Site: brandenburg
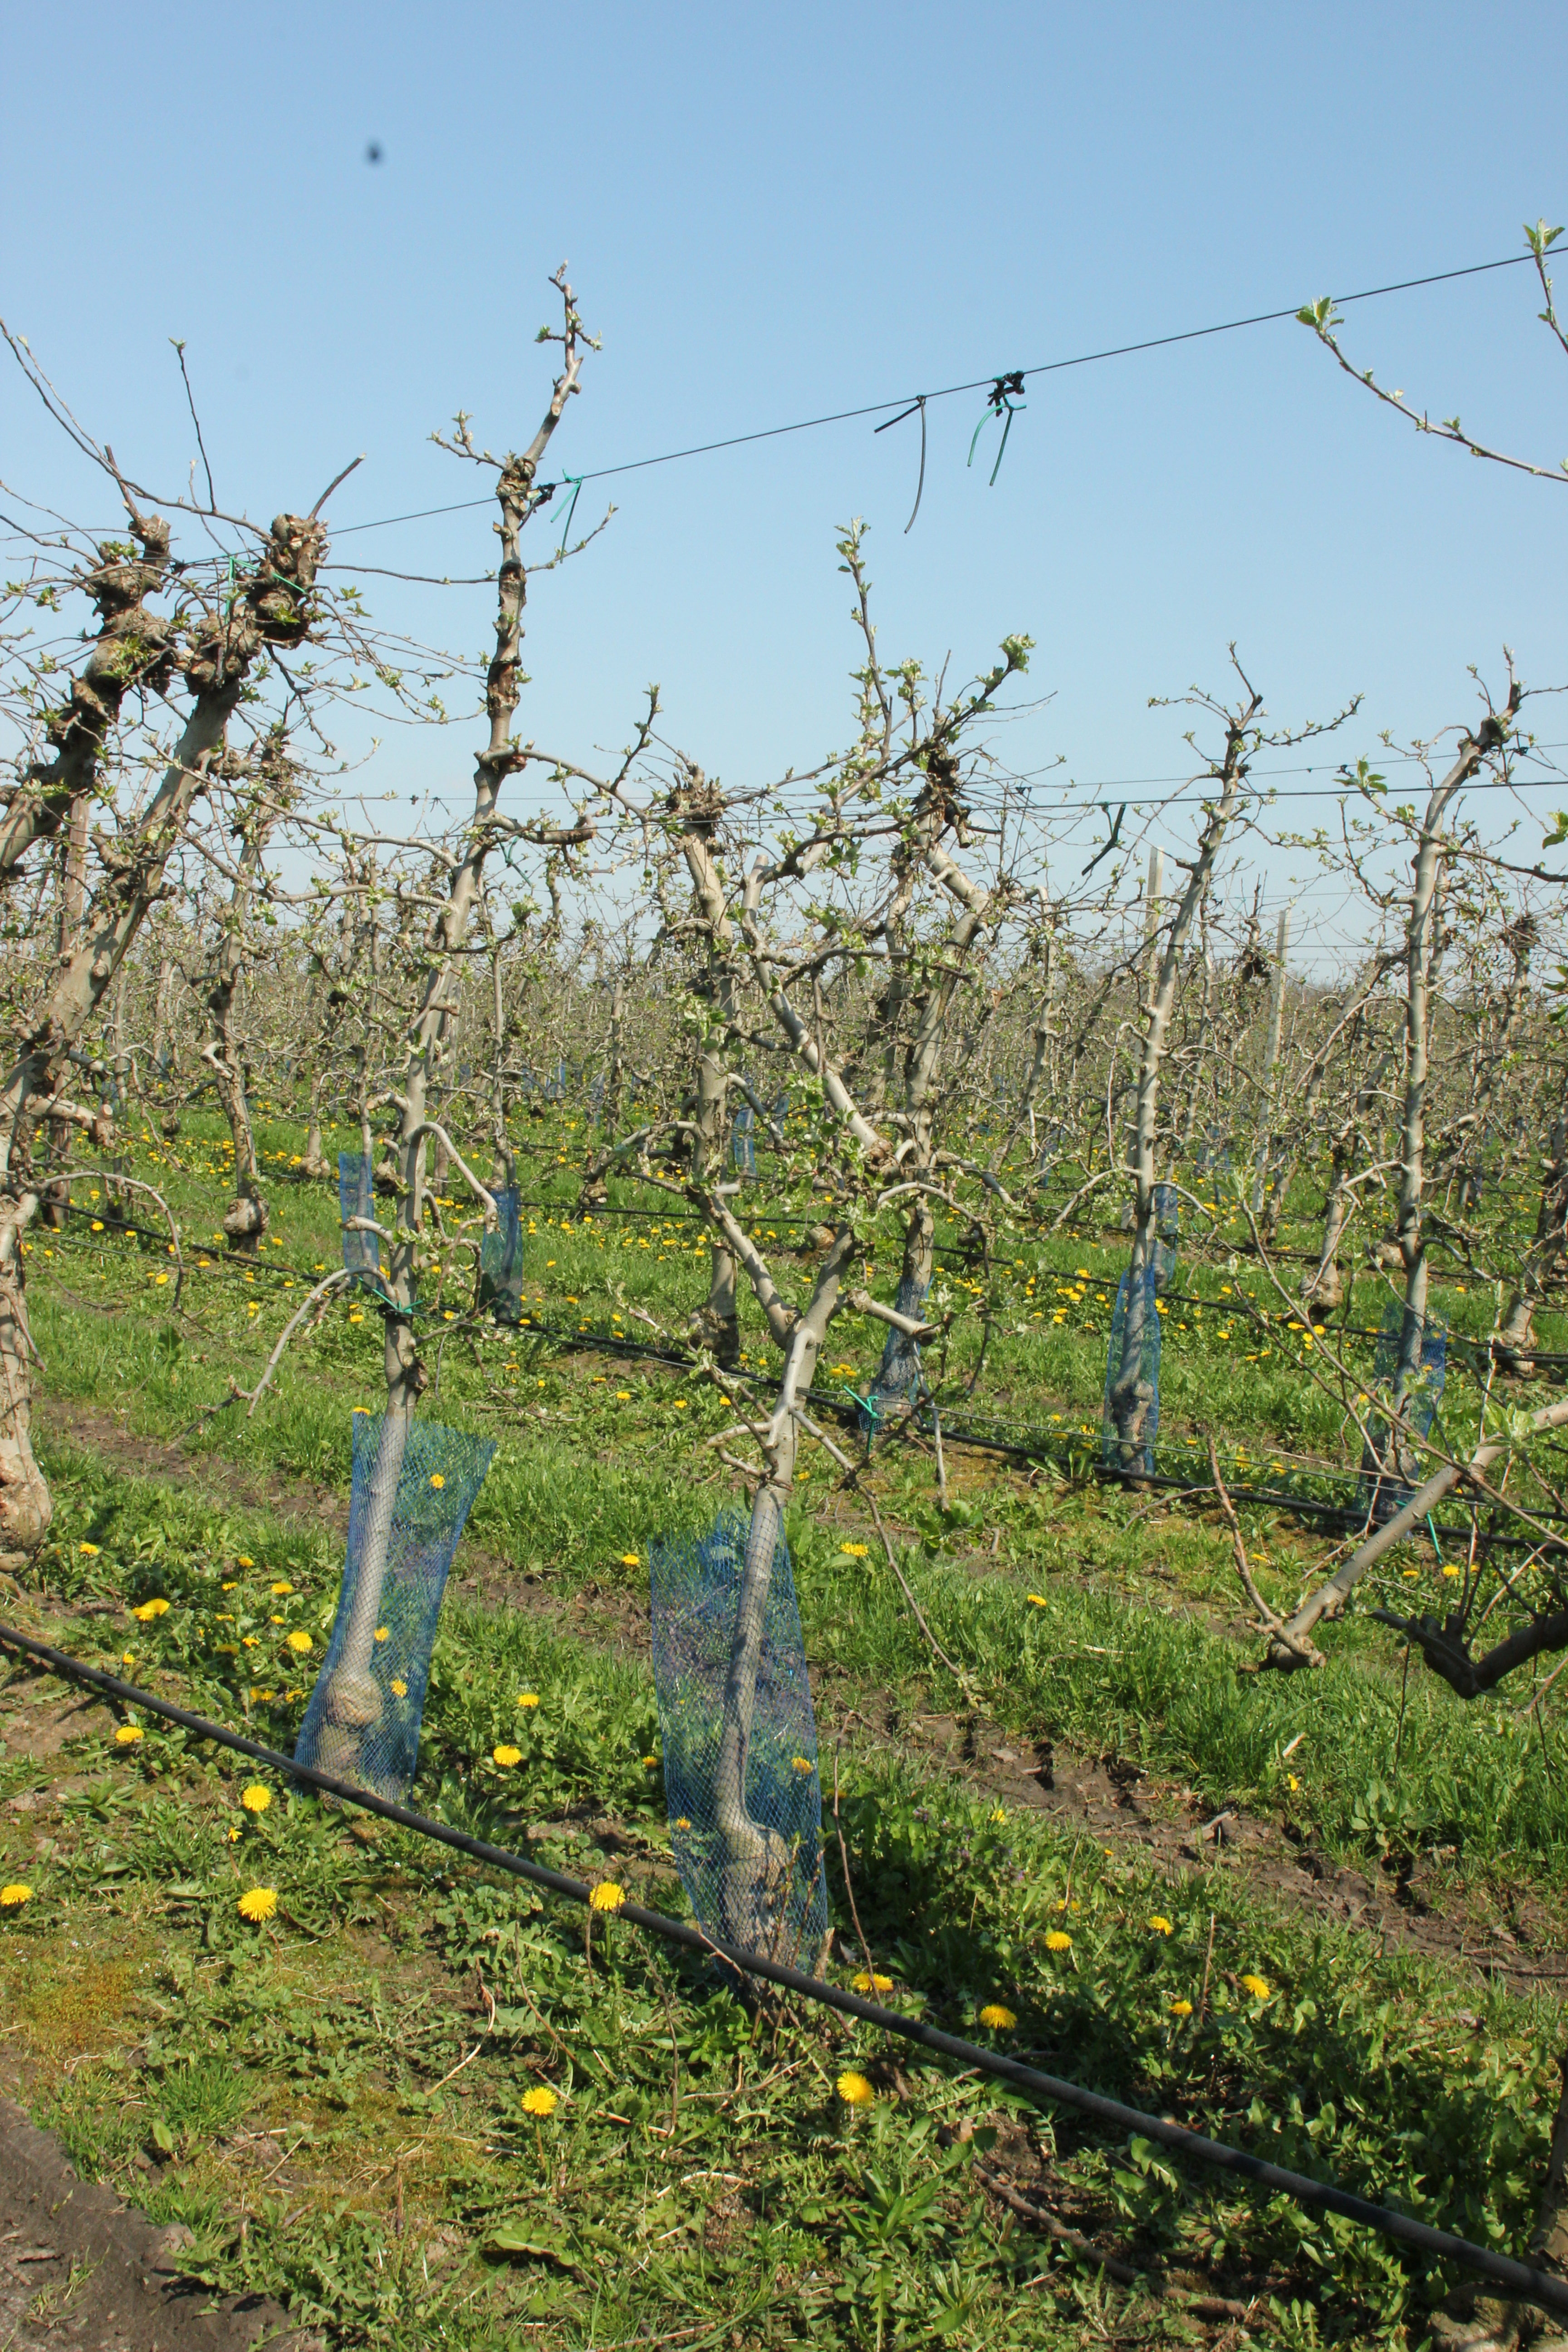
Growth stage (BBCH 56): Inflorescence emergence